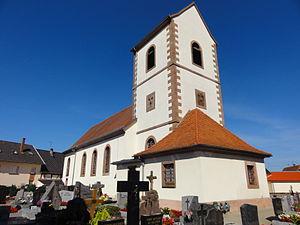
Wintershouse est une commune française située dans le département du Bas-Rhin, en région Grand Est.